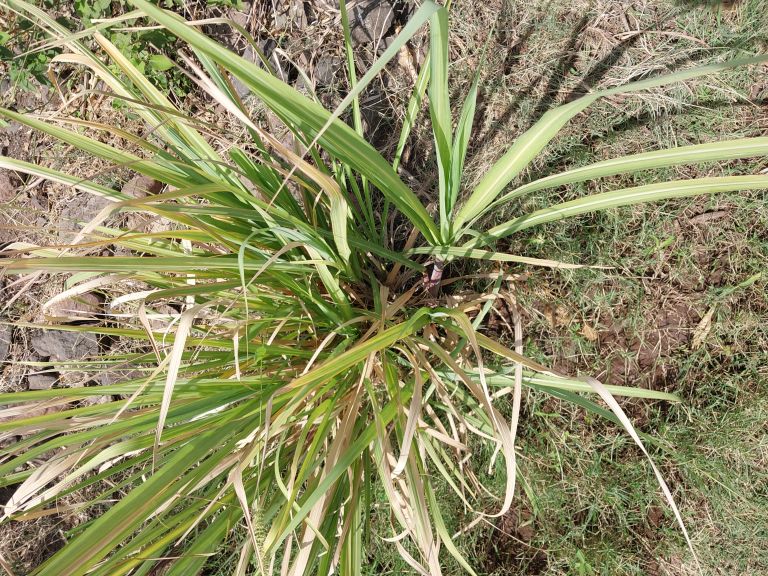
Label: Grassy shoot